Ryan Petty

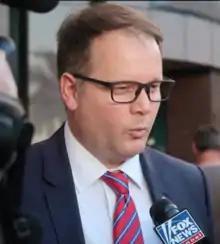
Petty in 2019

Ryan Blaine Petty (born January 15, 1970) is an American school safety activist. His 14-year-old daughter Alaina Petty was murdered in the Stoneman Douglas High School shooting on February 14, 2018. Petty is credited with helping to pass the "Marjory Stoneman Douglas High School Public Safety Act" Florida Senate Bill 7026 just three weeks after his daughter Alaina was murdered. At the federal level, Petty worked with Senators Orrin Hatch, Marco Rubio and Bill Nelson to pass the STOP School Violence Act and the Fix NICS Act of 2017. He has met frequently with former Florida governor Rick Scott, and many federal lawmakers.